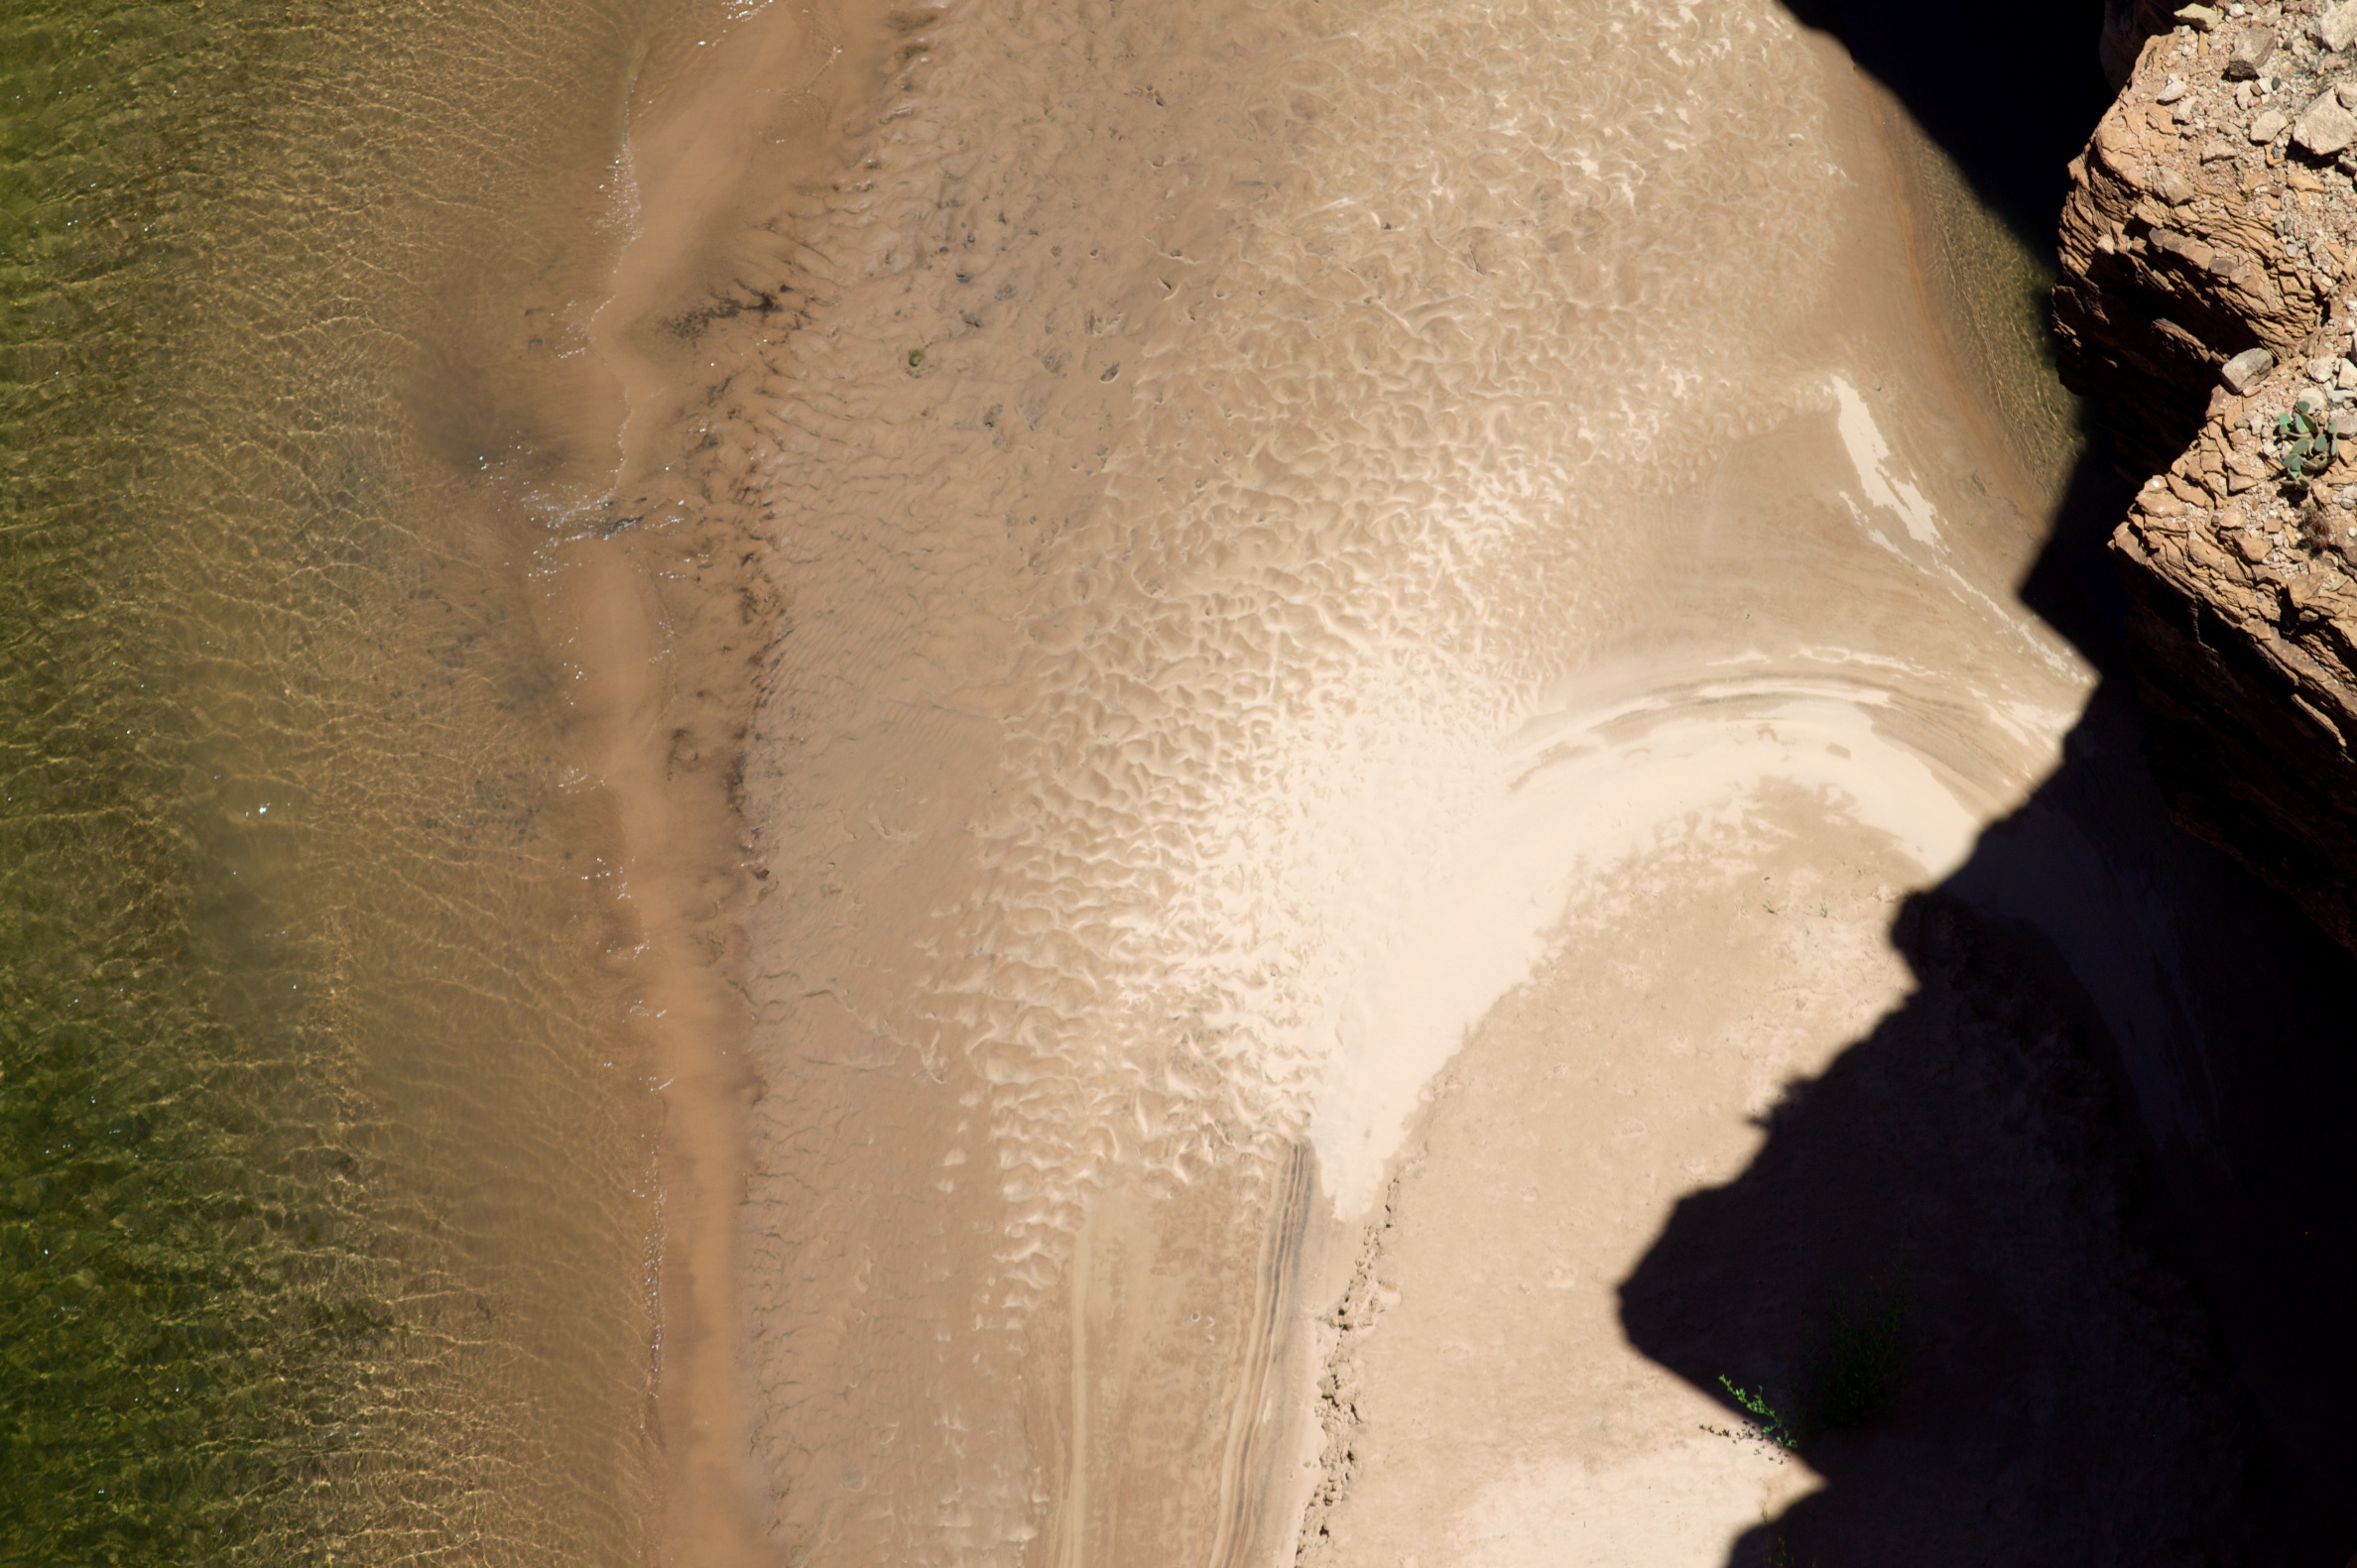
water, sand, rock, statue, material, close up, sculpture, temple